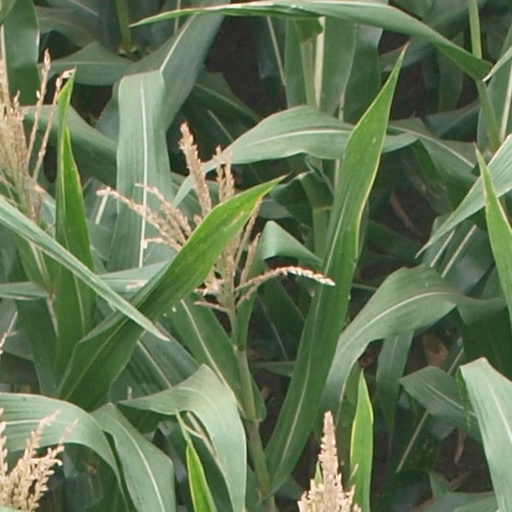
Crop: maize; corn